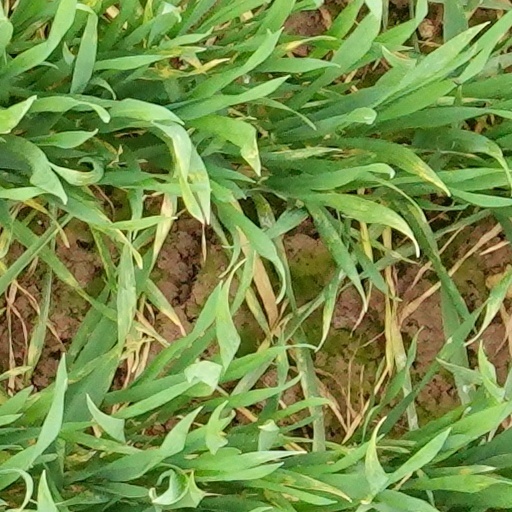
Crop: wheat